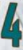
Number: 4